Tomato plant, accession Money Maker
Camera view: bottom (45 deg); turntable rotation: 90 degrees
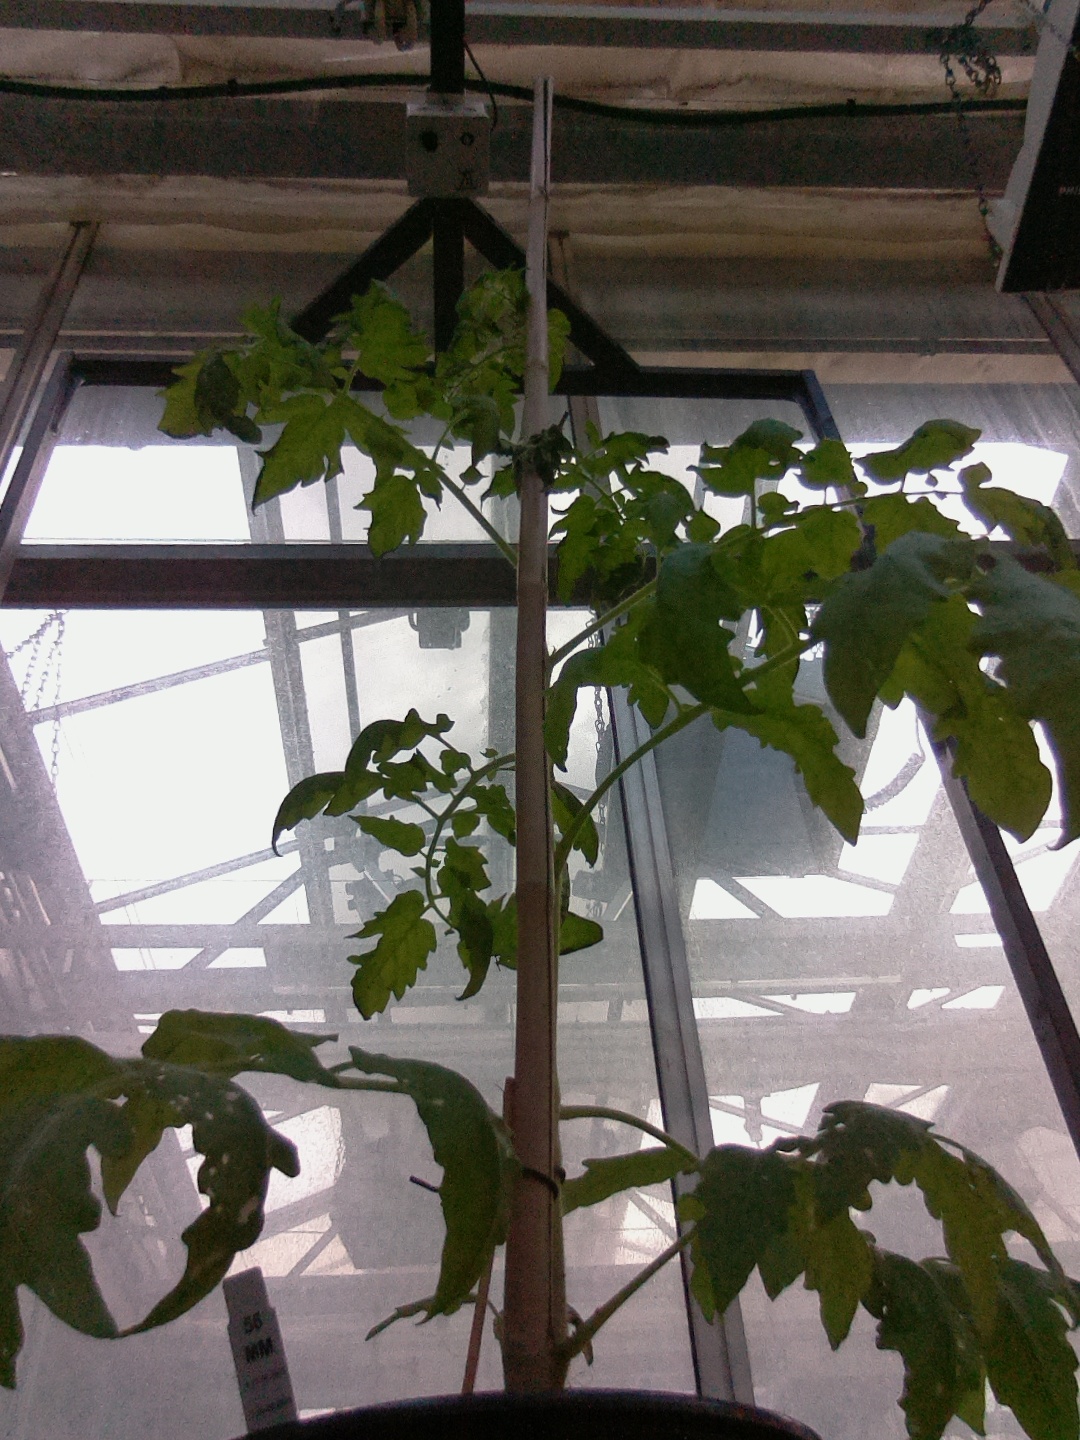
BBCH growth stage 15: 10 of true leaves visible